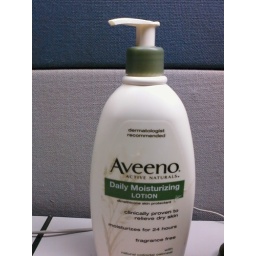
I prefer them over yellow lamps